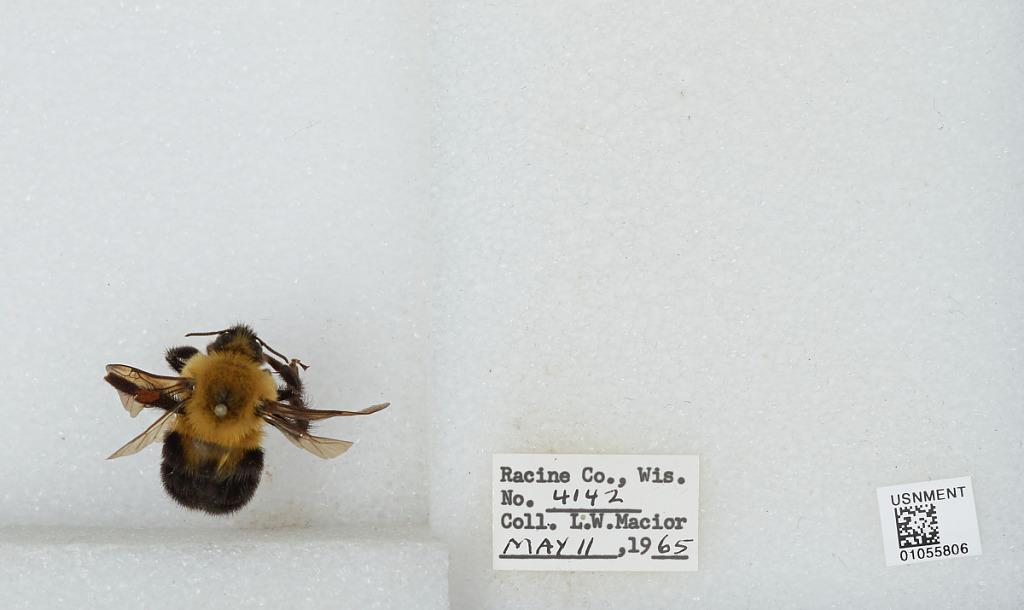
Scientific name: Bombus (Pyrobombus) bimaculatus Cresson
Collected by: L. Macior
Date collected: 1965-5-11
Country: United States
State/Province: Wisconsin
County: Racine
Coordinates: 42.78, -87.76